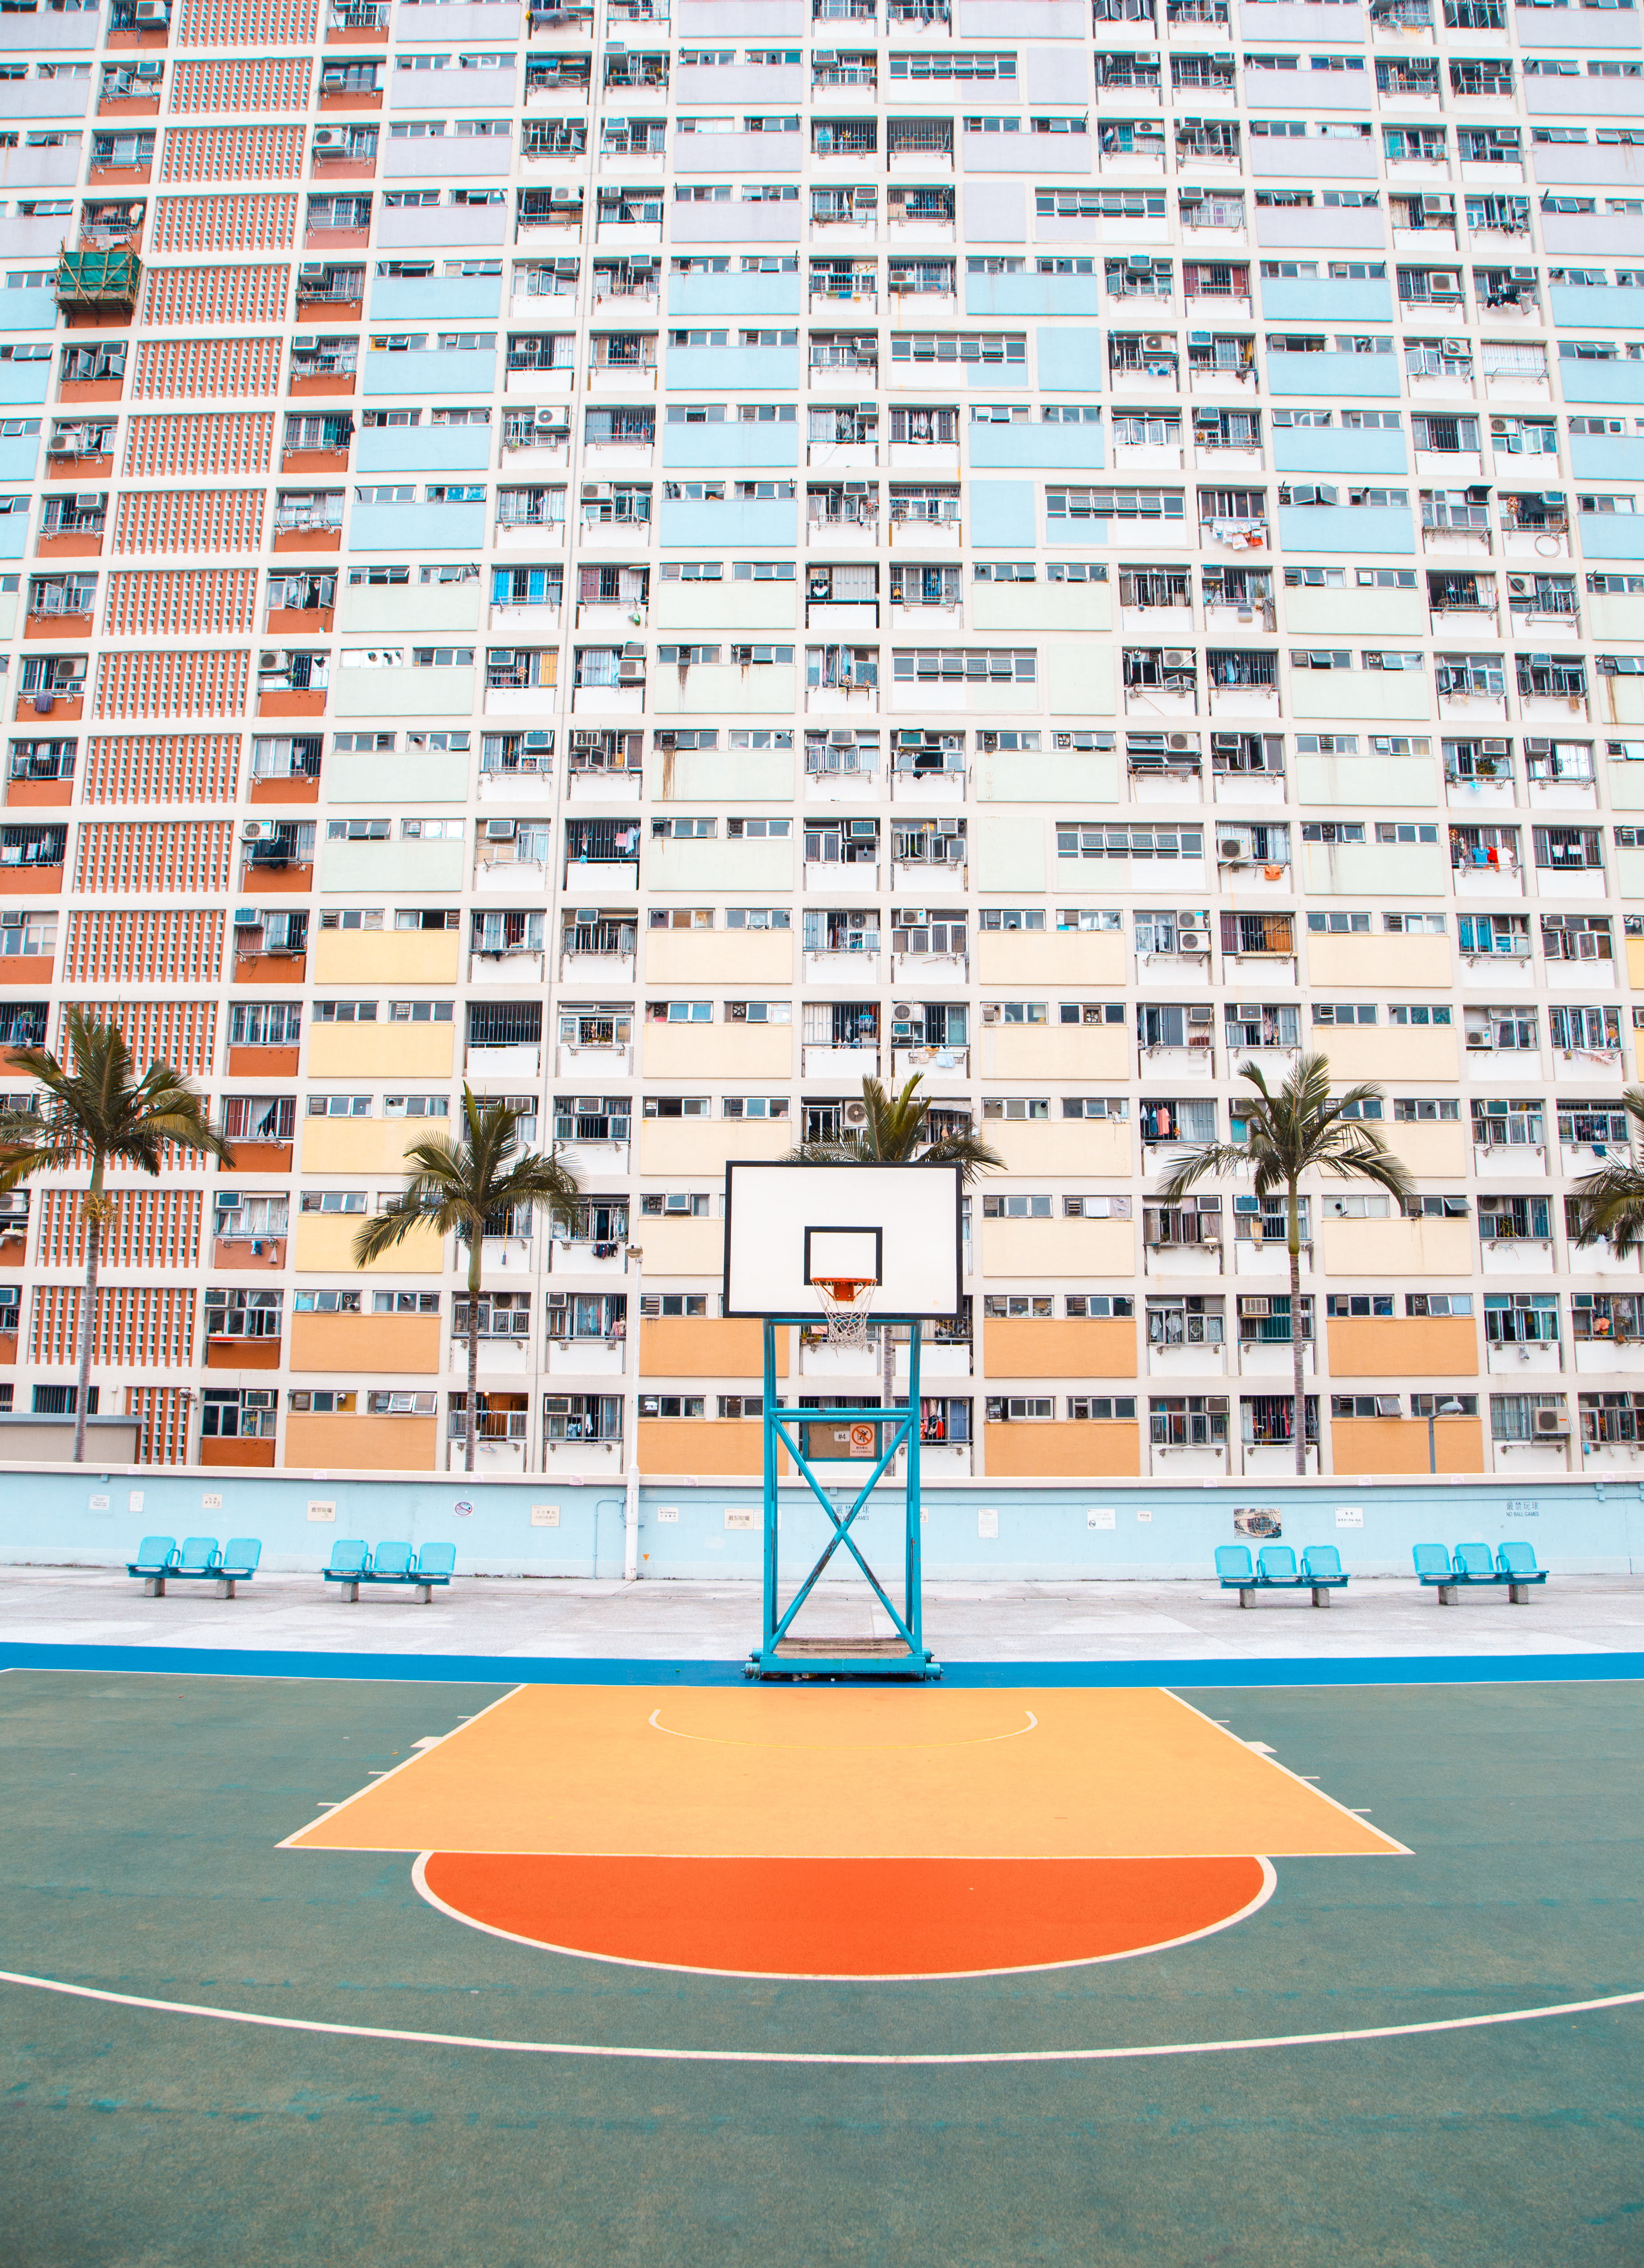
architecture, urban area, line, building, design, tower block, condominium, metropolitan area, sport venue, city, tree, pattern, basketball court, symmetry, room, facade, urban design, residential area, plant, tower, apartment, house, games